Buddhism in Thailand

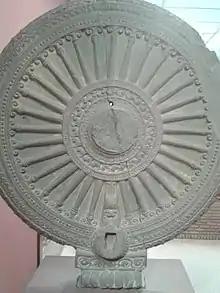
Dvaravati period stone dharma wheel, Phra Pathom Chedi National Museum

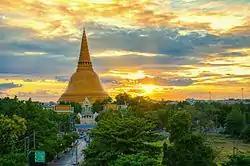
Phra Pathom Chedi, one of the earliest Buddhist stupas in Thailand, possibly dating to the time of the Ashokan missions

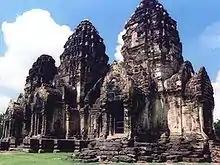
Prang Sam Yot, a Khmer Mahayana Temple in Lopburi, constructed during the reign of Jayavarman VII (c.1181–1218)

The Mahāvaṃsa, a historical chronicle of Sri Lanka, mentions that during the reign of Ashoka (c. 268 to 232 BCE), monks "Sona Thera" and "Uttara Thera" were sent to spread Buddhism to Suvannabhumi, which is somewhere in Southeast Asia. Thai scholars believe that the Mon kingdom of Dvaravati (c. 6th to the 11th century) is likely to have received Buddhist missionaries during this era. This is because numerous archeological finds in the ancient Dvaravati cities like Nakon Pathom point to an early Buddhist presence. These finds include Dharma wheels, Buddha footprints, crouching deer and Pali inscriptions. Thus, Dvaravati Buddhism was probably an Indian form of Theravada (or at least a non-Mahayana) Buddhism. The Dvaravati style has been compared to the Amaravati style and may be influenced by it. It has been suggested that the original structure of the ancient Phra Pathom Stupa (which has been covered by restorations and a spire that was added later) was of similar design to the Stupa of Sanchi.